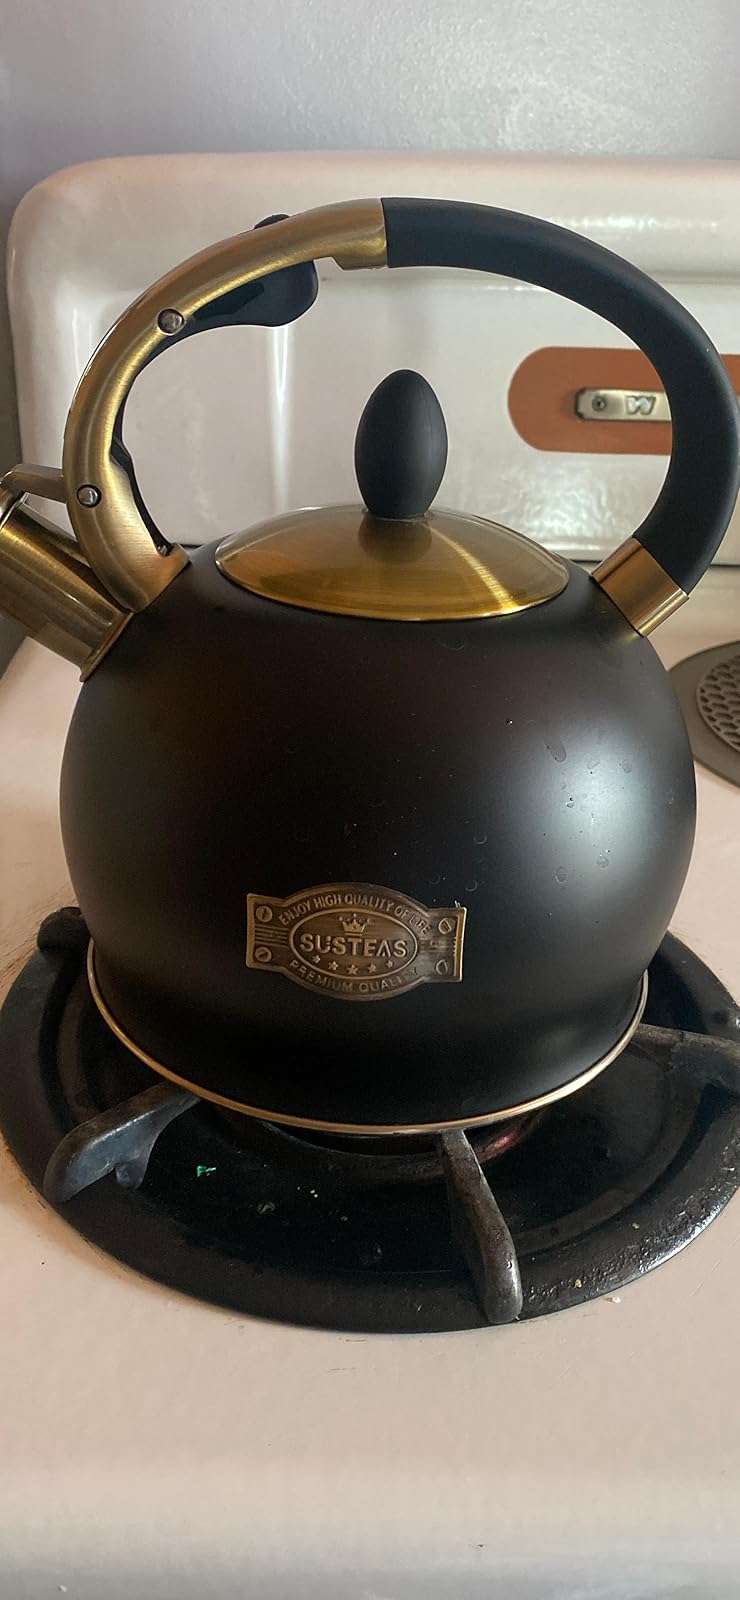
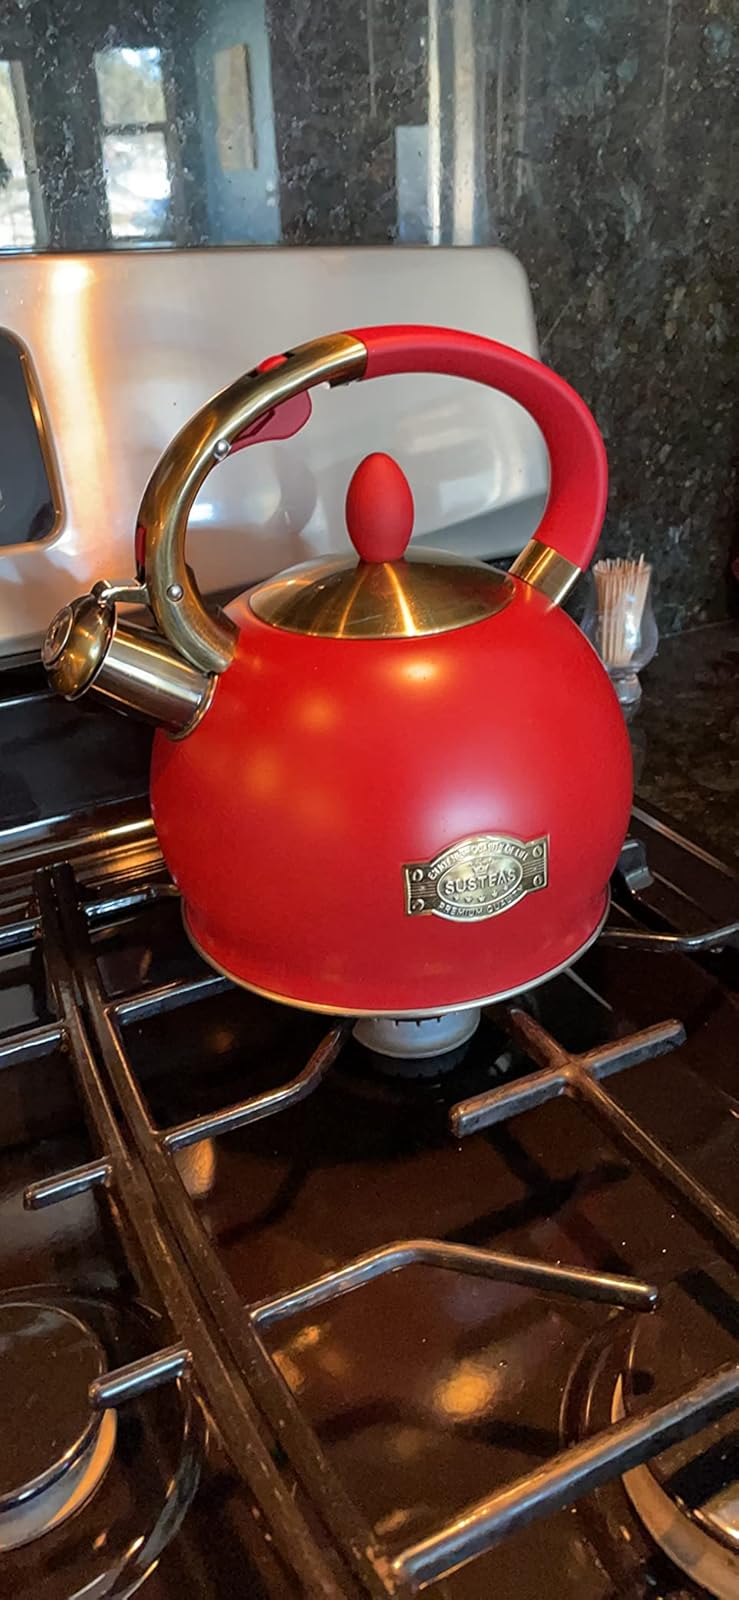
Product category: items_kettle
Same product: no